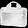
Label: Bag